Marina Bay, Richmond, California

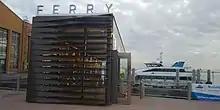
Richmond Ferry Terminal

In 2016 the area was served by a private water taxi service departing from the Harbormaster Dock and arriving approximately 35 minutes later next to the San Francisco Ferry Building. Services included twice daily evening runs during commute hours.